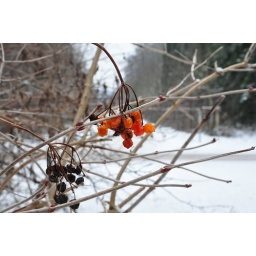
the last bit of true orange in the snowy forest, next to the dreary black colour of death they will soon adopt....